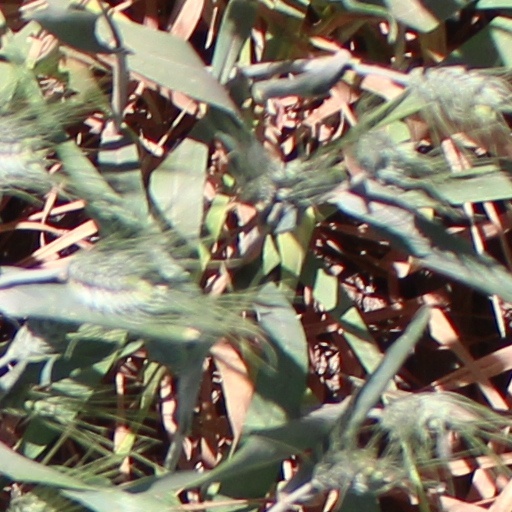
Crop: wheat